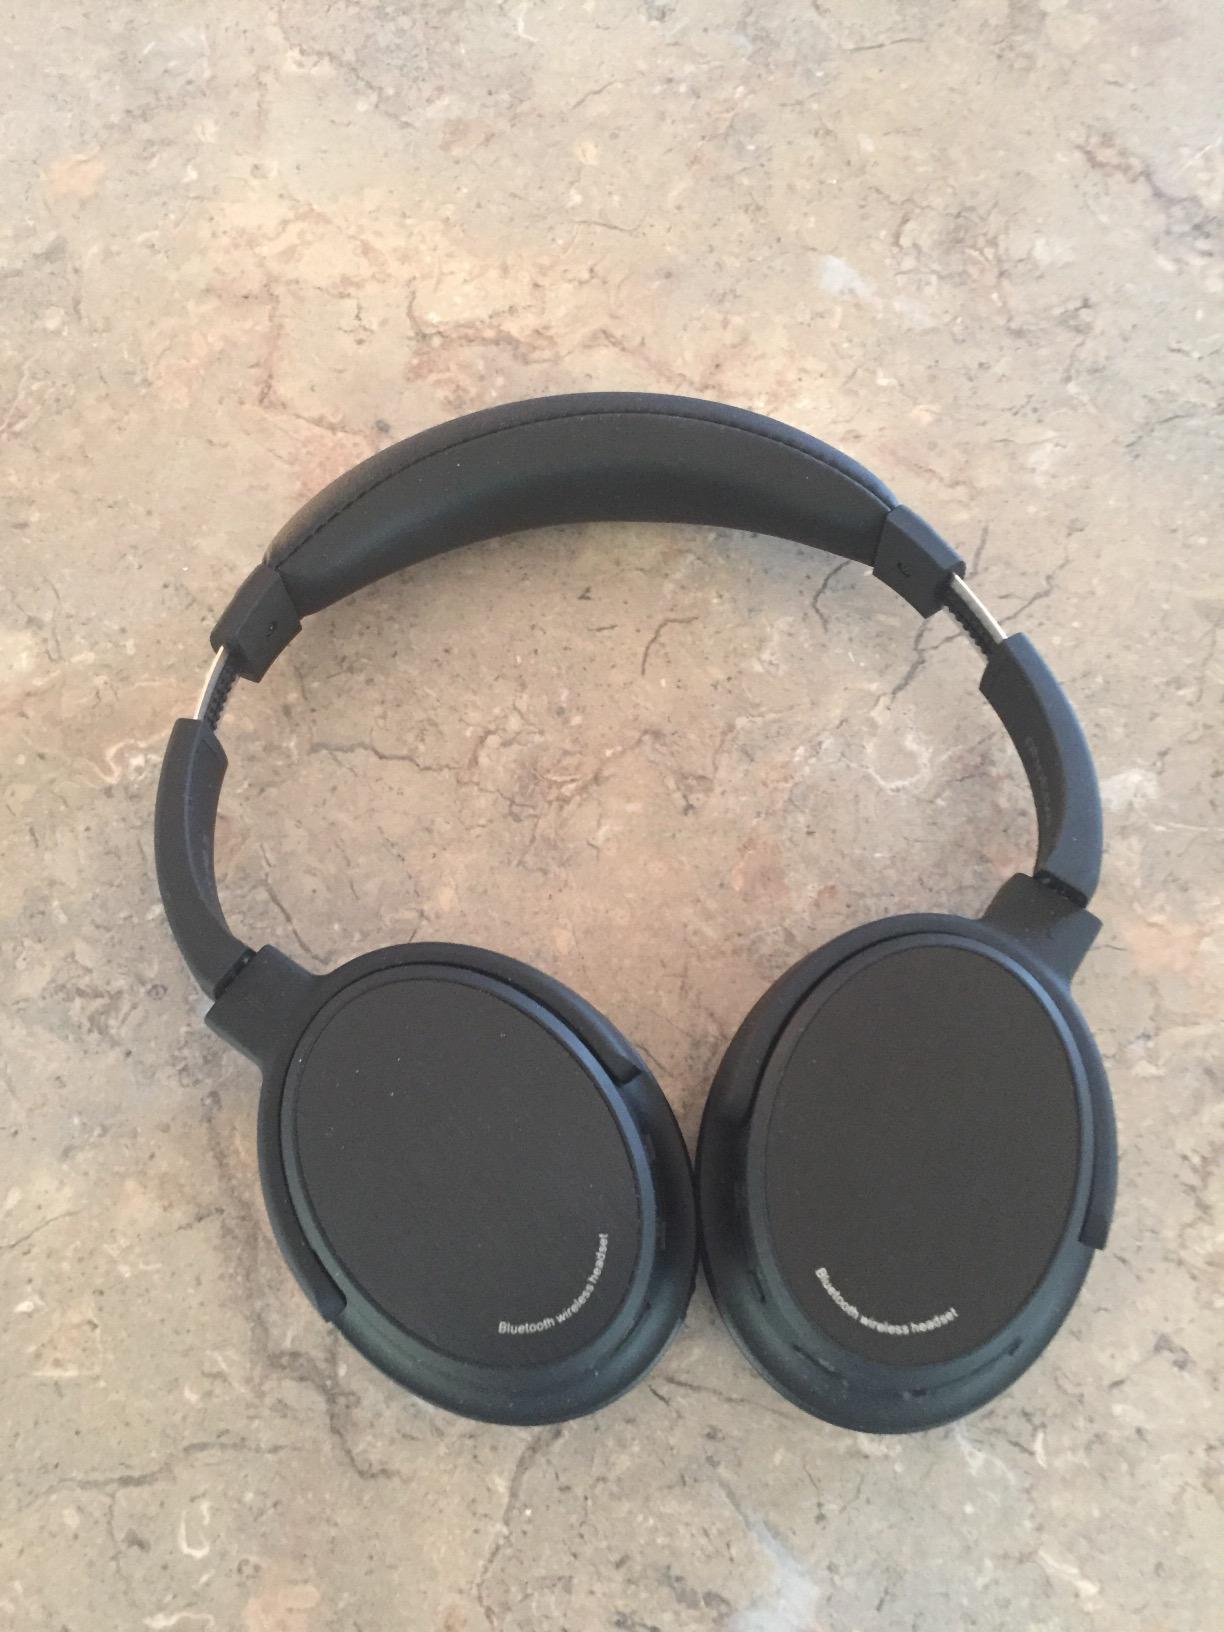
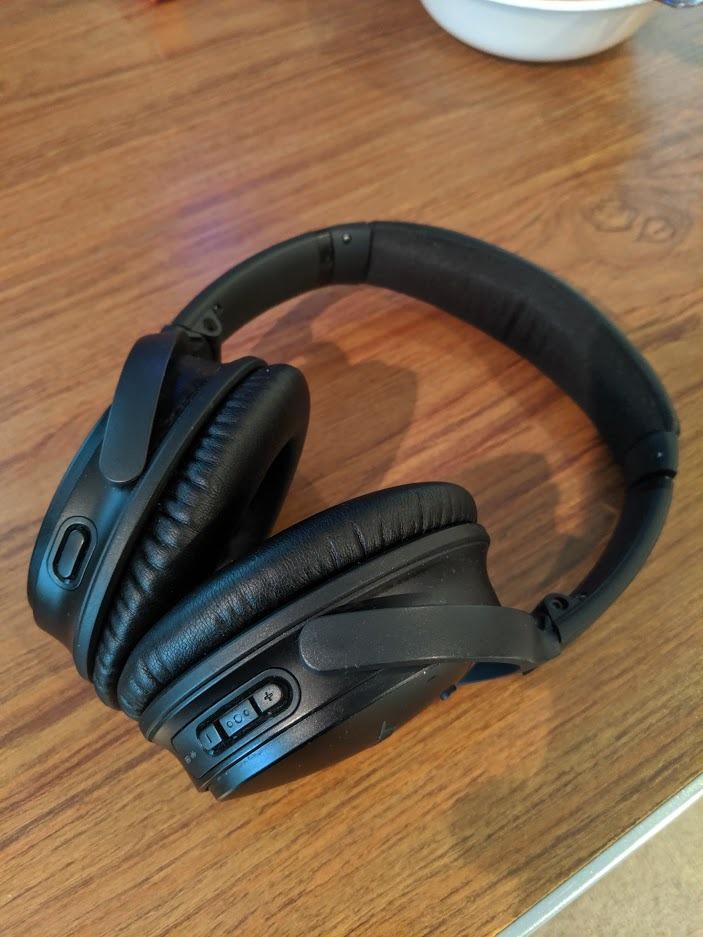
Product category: headphones
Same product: no